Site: brandenburg
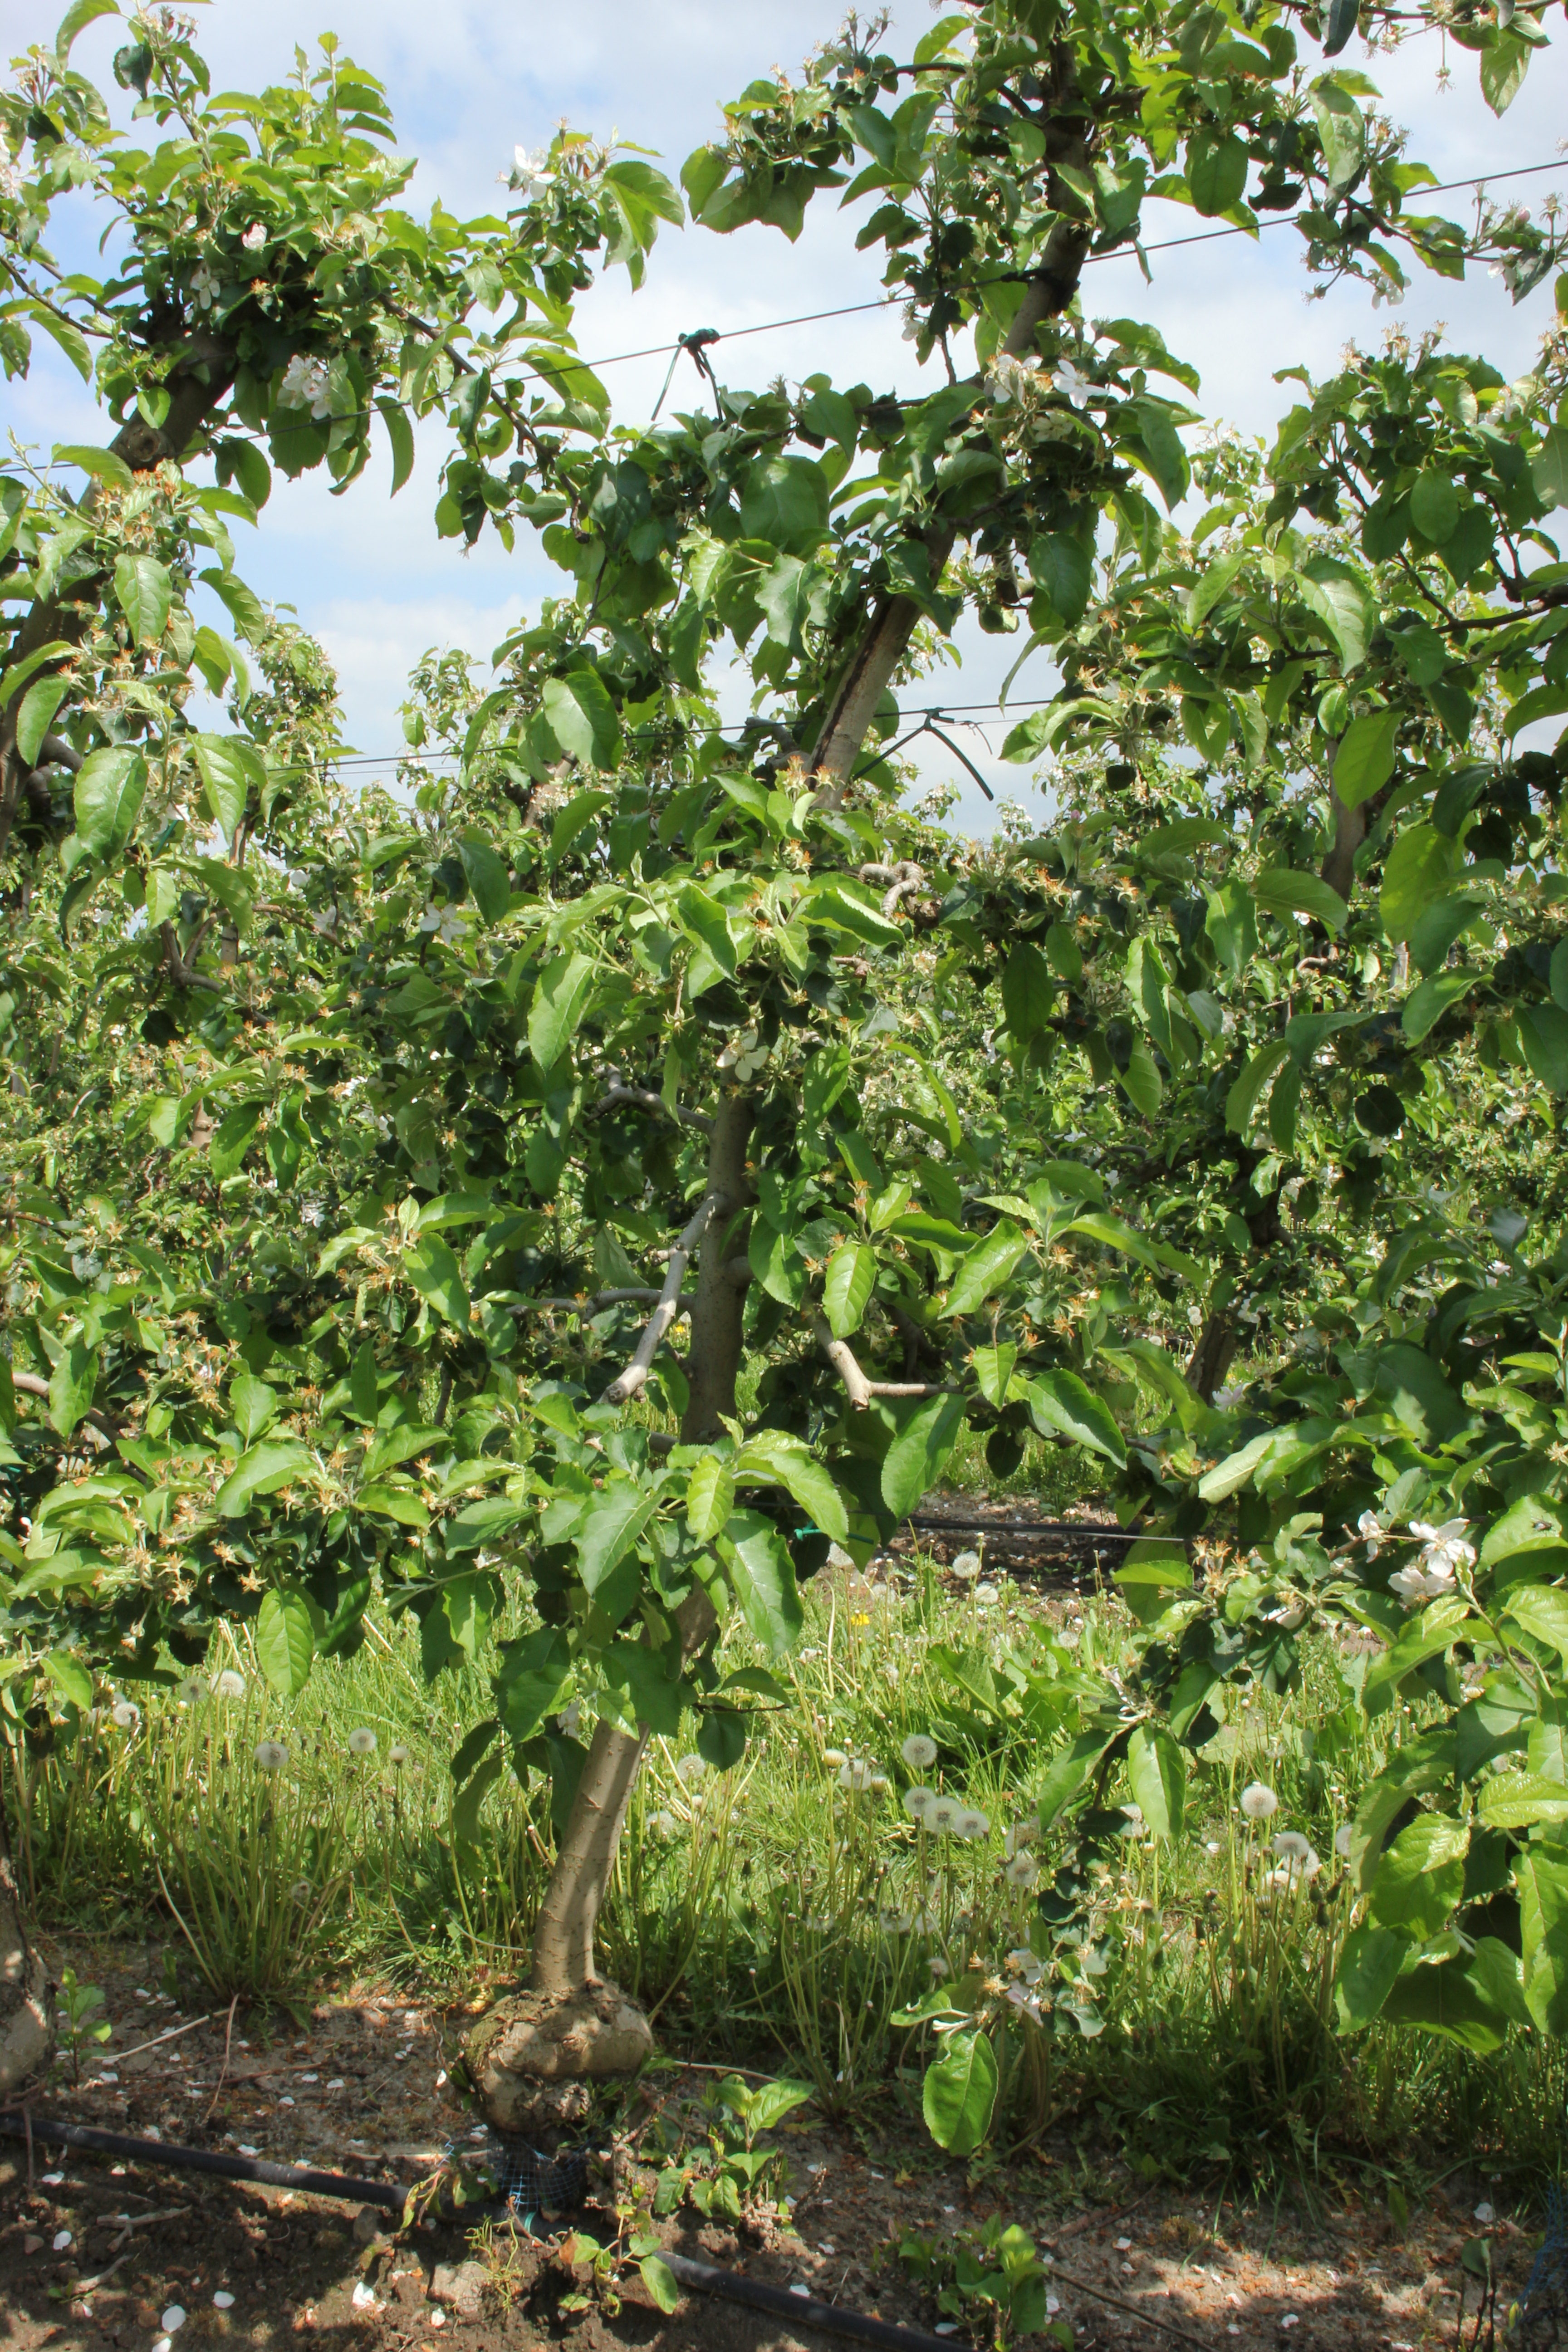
Growth stage (BBCH 67): Flowering